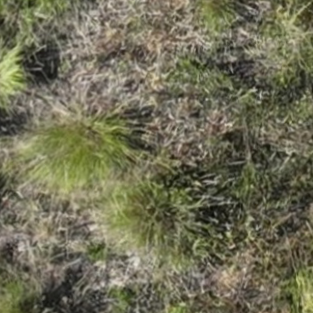
Month: july